Computer-aided architectural design

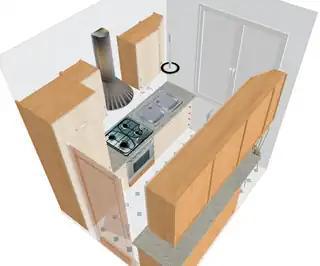
Example of Computer-aided architectural design

Computer-aided architectural design (CAAD) software programs are the repository of accurate and comprehensive records of buildings and are used by architects and architectural companies for architectural design and architectural engineering. As the latter often involve floor plan designs CAAD software greatly simplifies this task.